Delores Wells

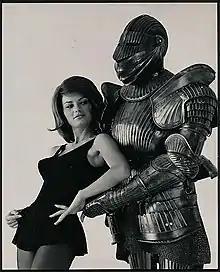
Delores Wells in a publicity photo from 1963

Delores Marie Wells (October 17, 1937 – February 9, 2016) was an American model and actress. She was "Playboy" magazine's Playmate of the Month for its June 1960 issue and was one of the cover models in January 1961.